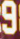
Number: 9